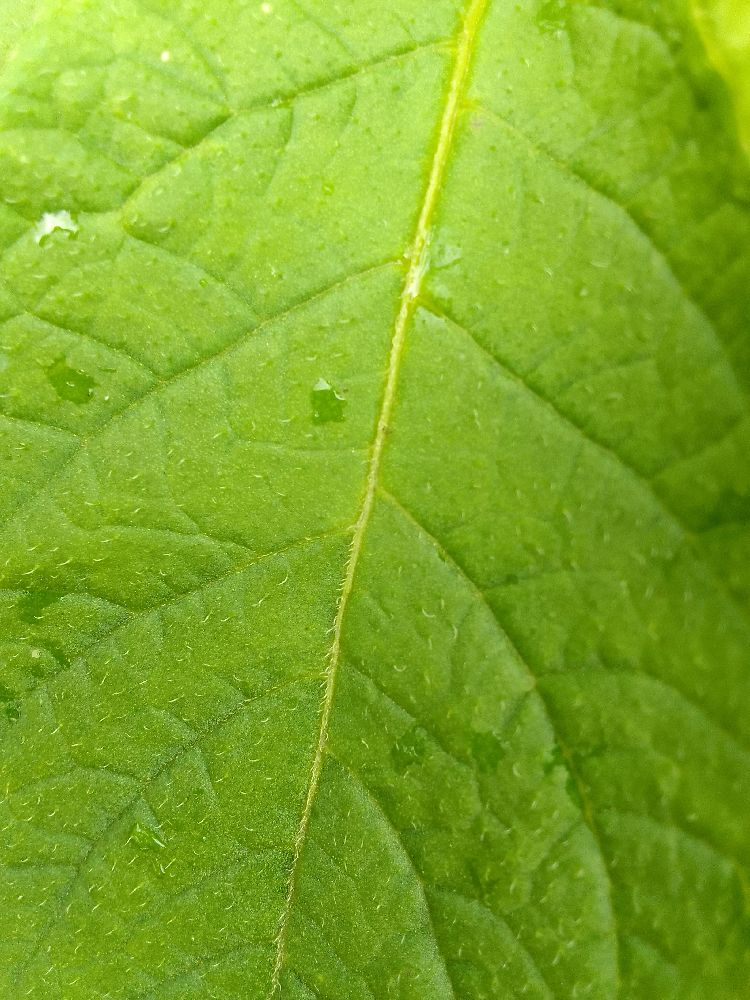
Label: Healthy